Kawaiicon

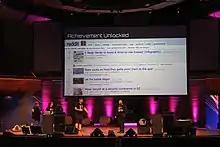
Kiwicon X, held at the Michael Fowler Centre in Wellington (2016)

Kawaiicon (previously Kiwicon) is a New Zealand computer security conference held in Wellington from 2007. It brings together a variety of people interested in information security. Representatives of government agencies and corporations attend, along with hackers.